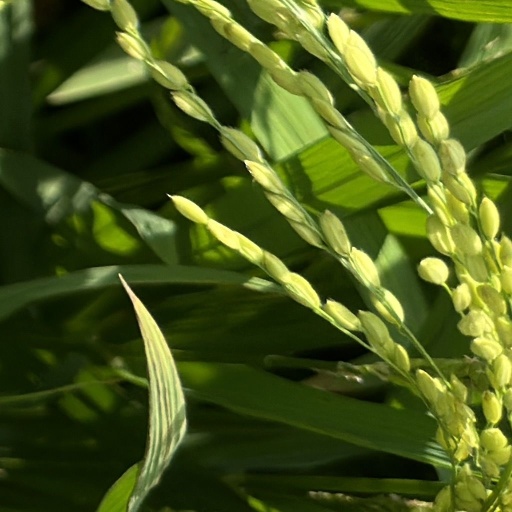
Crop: rice